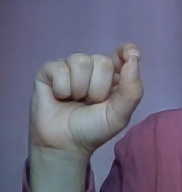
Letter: fa